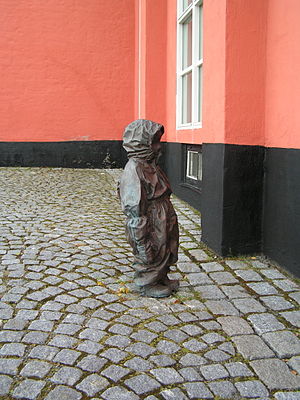
Umedalen Skulptur
Out af Charlotte Gyllenhammar
Umedalen Skulptur blev arrangeret første gang i 1994 og er nu en permanent skulpturudstilling på det tidligere sygehusområde i Umedalen i Umeå.